Answer in natural language. Considering the relative positions, is Doorway above or below brown top white leg dining table? Choose between the following options: below or above
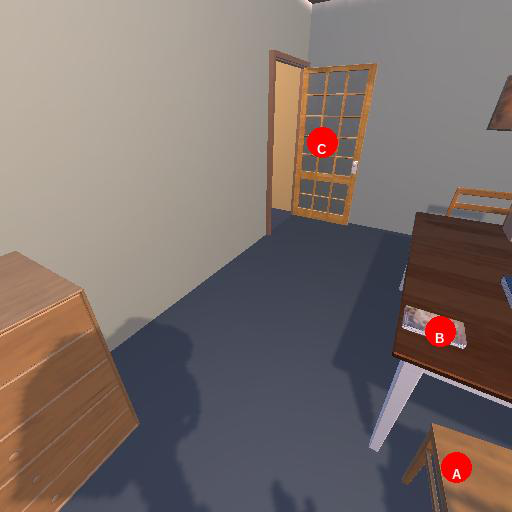
<answer>above</answer>